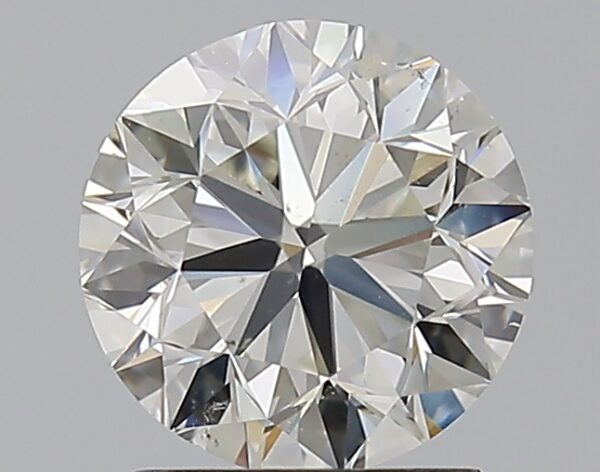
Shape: round
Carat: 1.51
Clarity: SI1
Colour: J
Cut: VG
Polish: EX
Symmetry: EX
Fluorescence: M
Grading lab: GIA
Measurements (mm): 7.11 x 7.15 x 4.6